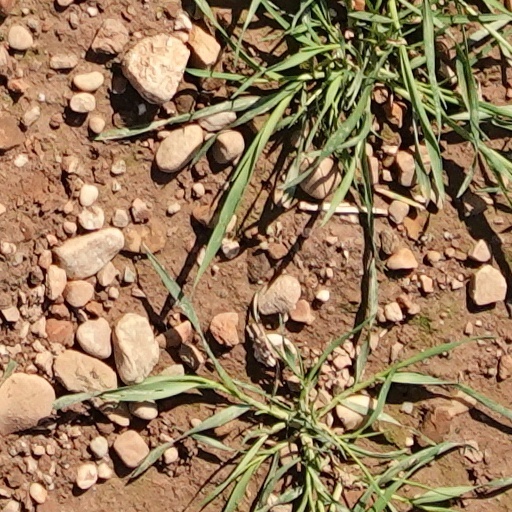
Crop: wheat